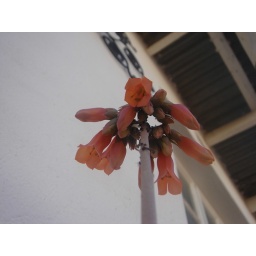
Spring has sprung in Joburg. Not sure what this plant is...but it's in a pot next to our pool.